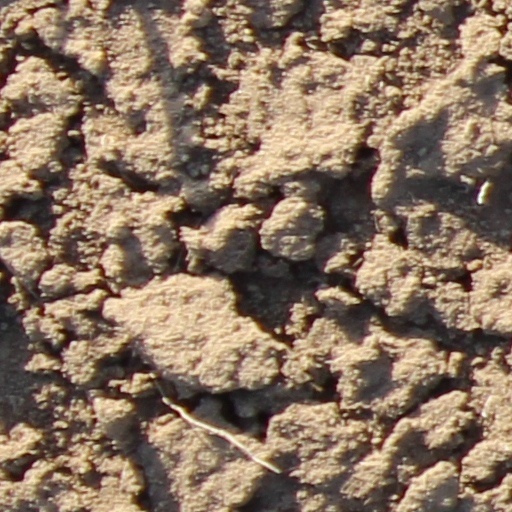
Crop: wheat